IHeartMedia

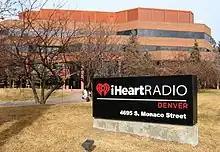
iHeartRadio's offices and studios in Denver, which houses KTCL, KDHT, KBCO, KRFX, KOA, KBPI, KHOW, KDFD, and KWBL

With 855 stations, iHeartMedia is the largest radio station group owner in the United States, both by number of stations and by revenue. The 855 stations reach more than 110 million listeners every week, and 276 million every month. According to BIA Financial Network, iHeartMedia recorded more than $3.5 billion in revenues , $1 billion more than the number-two group owner, Audacy.